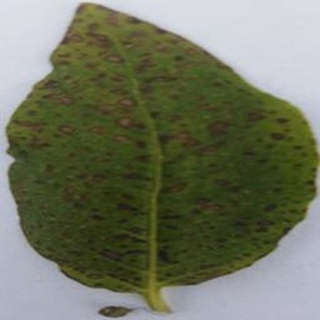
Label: potato_early_blight